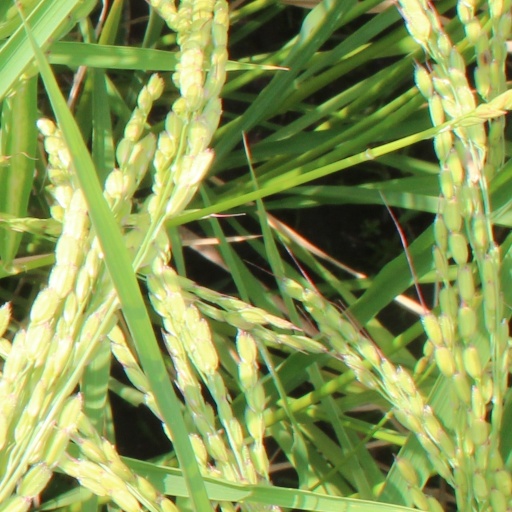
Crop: rice